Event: Nepal Earthquake
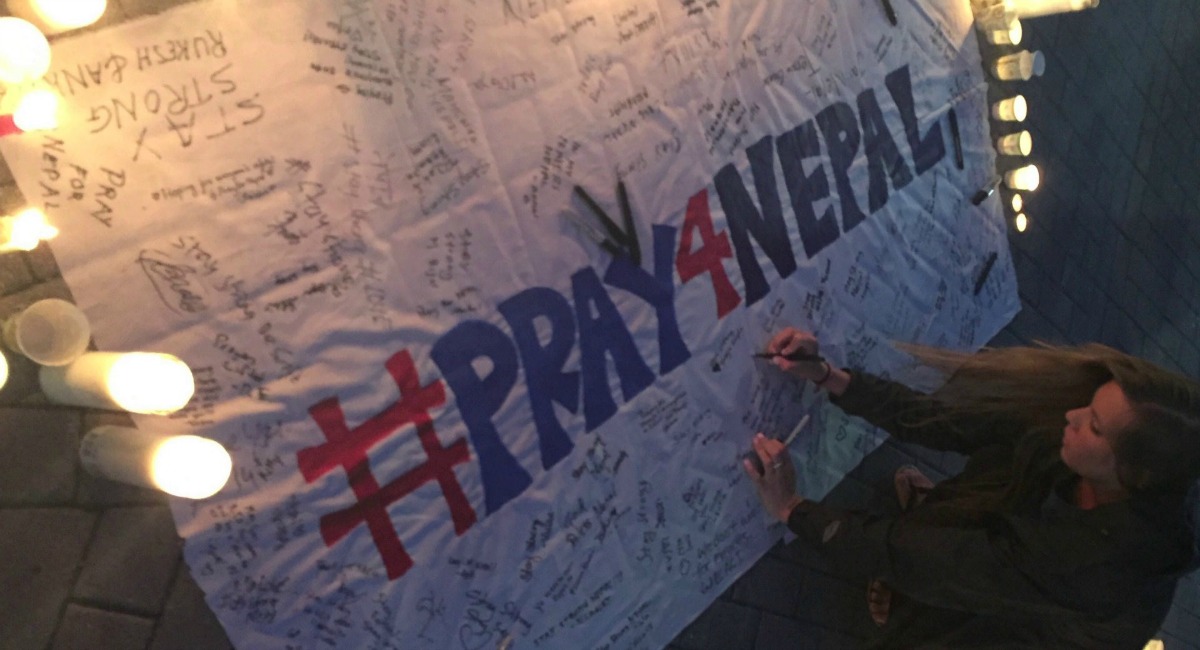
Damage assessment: no_damage